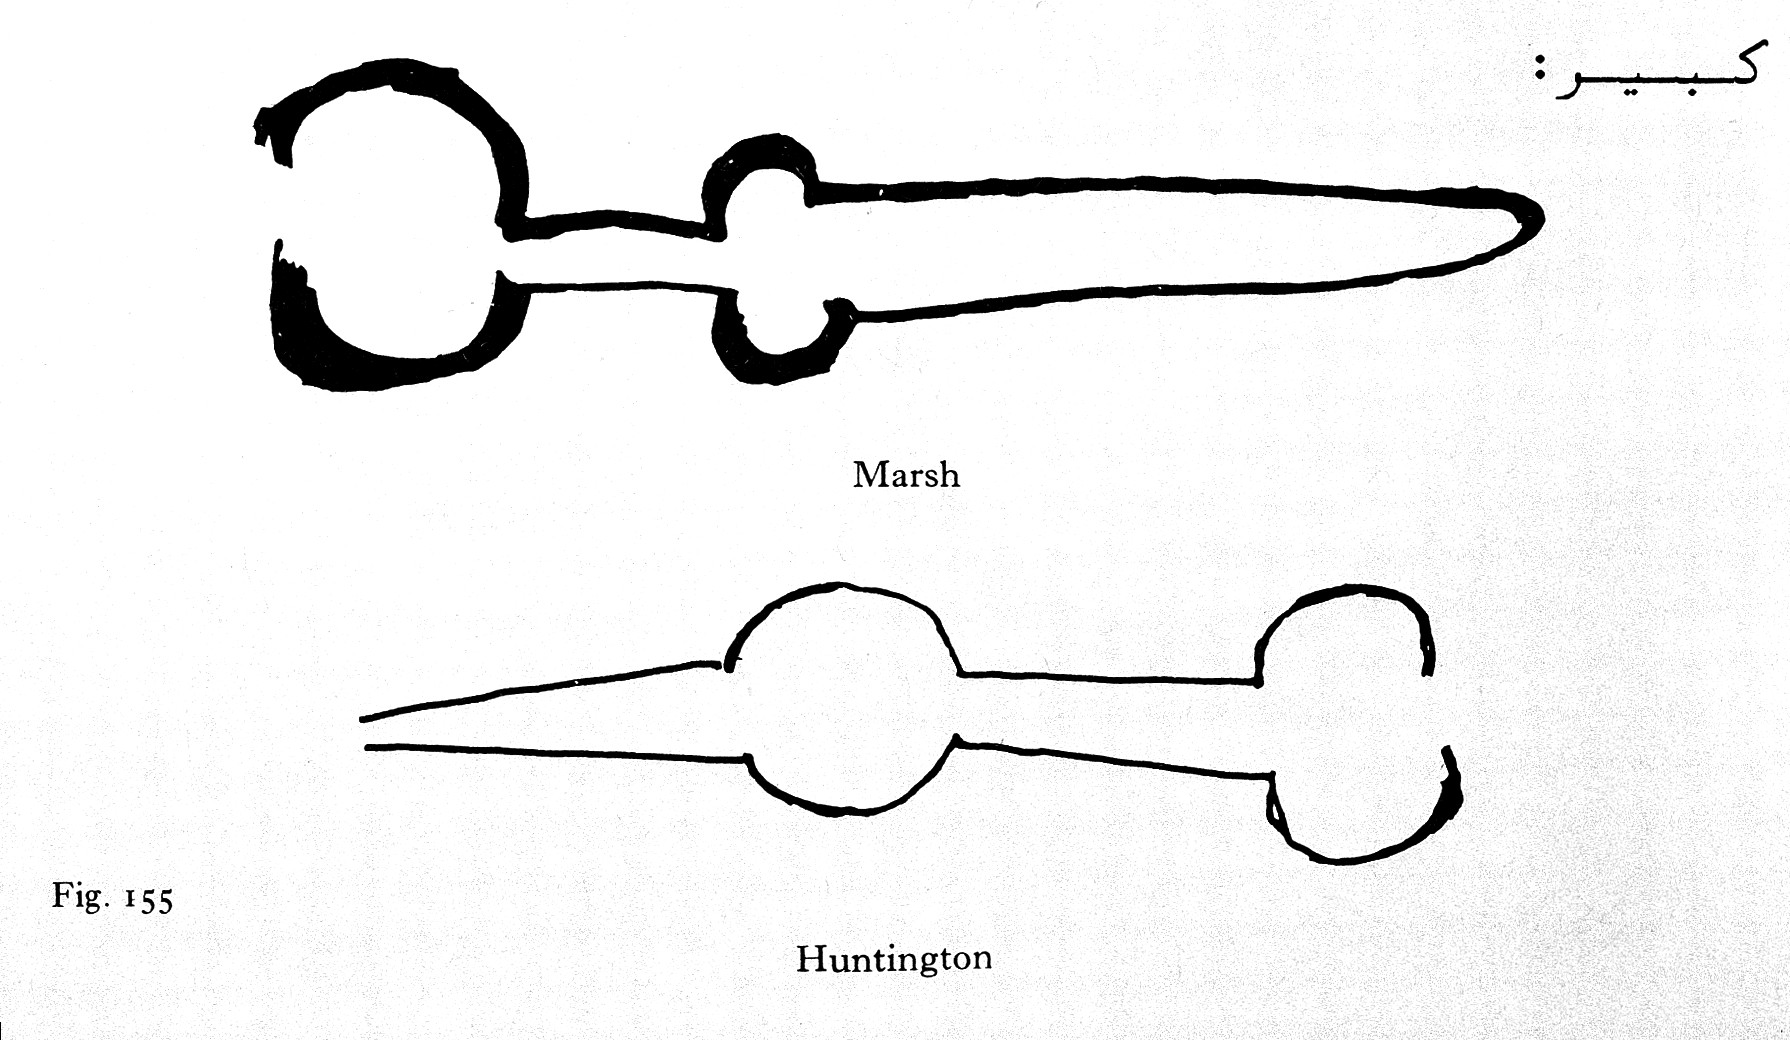
: Above: Marsh Below: Huntingdon General Collections Keywords: SURGERY; Albucasis, monochrome black-and-white photograph
Specialty: surgical-instruments
Image credit: "On Surgery and Instruments, 1973 Wellcome L0027145", wikimedia:Surgical instruments via Wikimedia Commons, licensed cc-by-4.0. Source: https://upload.wikimedia.org/wikipedia/commons/2/22/On_Surgery_and_Instruments%2C_1973_Wellcome_L0027145.jpg